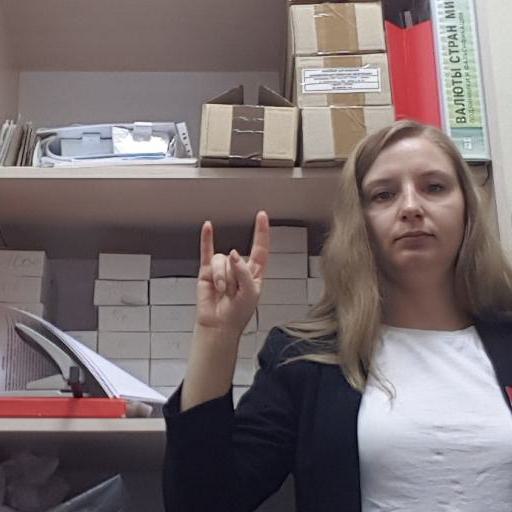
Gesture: rock